Lockheed P-80 Shooting Star

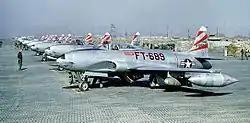
F-80Cs of the 8th Fighter-Bomber Group in Korea, 1950

Shooting Stars first saw combat service in the Korean War, and were among the first aircraft to be involved in jet-versus-jet combat.